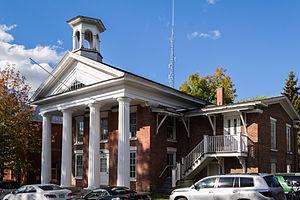
Lac-Brome est une ville rurale située dans la municipalité régionale de comté de Brome-Missisquoi, dans la région administrative de la Montérégie et la région touristique de Cantons de l'Est, au Québec.